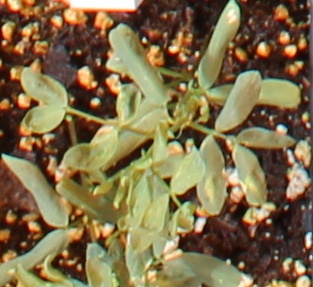
Label: Lentil